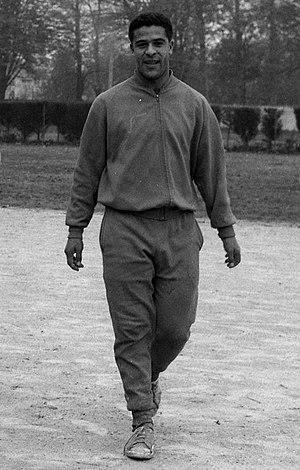
28 novembre 1962. Vue de face de Ernest Schultz (à gauche) et de Khennane Mahi (à droite), joueurs du Toulouse Football Club. Cliché pris certainement à l'entrainement.
Cet article détaille divers records et statistiques relatifs au Stade rennais football club.
Mahi Khennane, né le 21 octobre 1936 à Mascara, est un footballeur franco-algérien. Son prénom, Mahi, a toujours été utilisé pour le nommer dans le monde du football. Il a pour particularité d'évoluer en 1961 en équipe de France puis, après l'indépendance de son pays d'origine, en équipe d'Algérie.